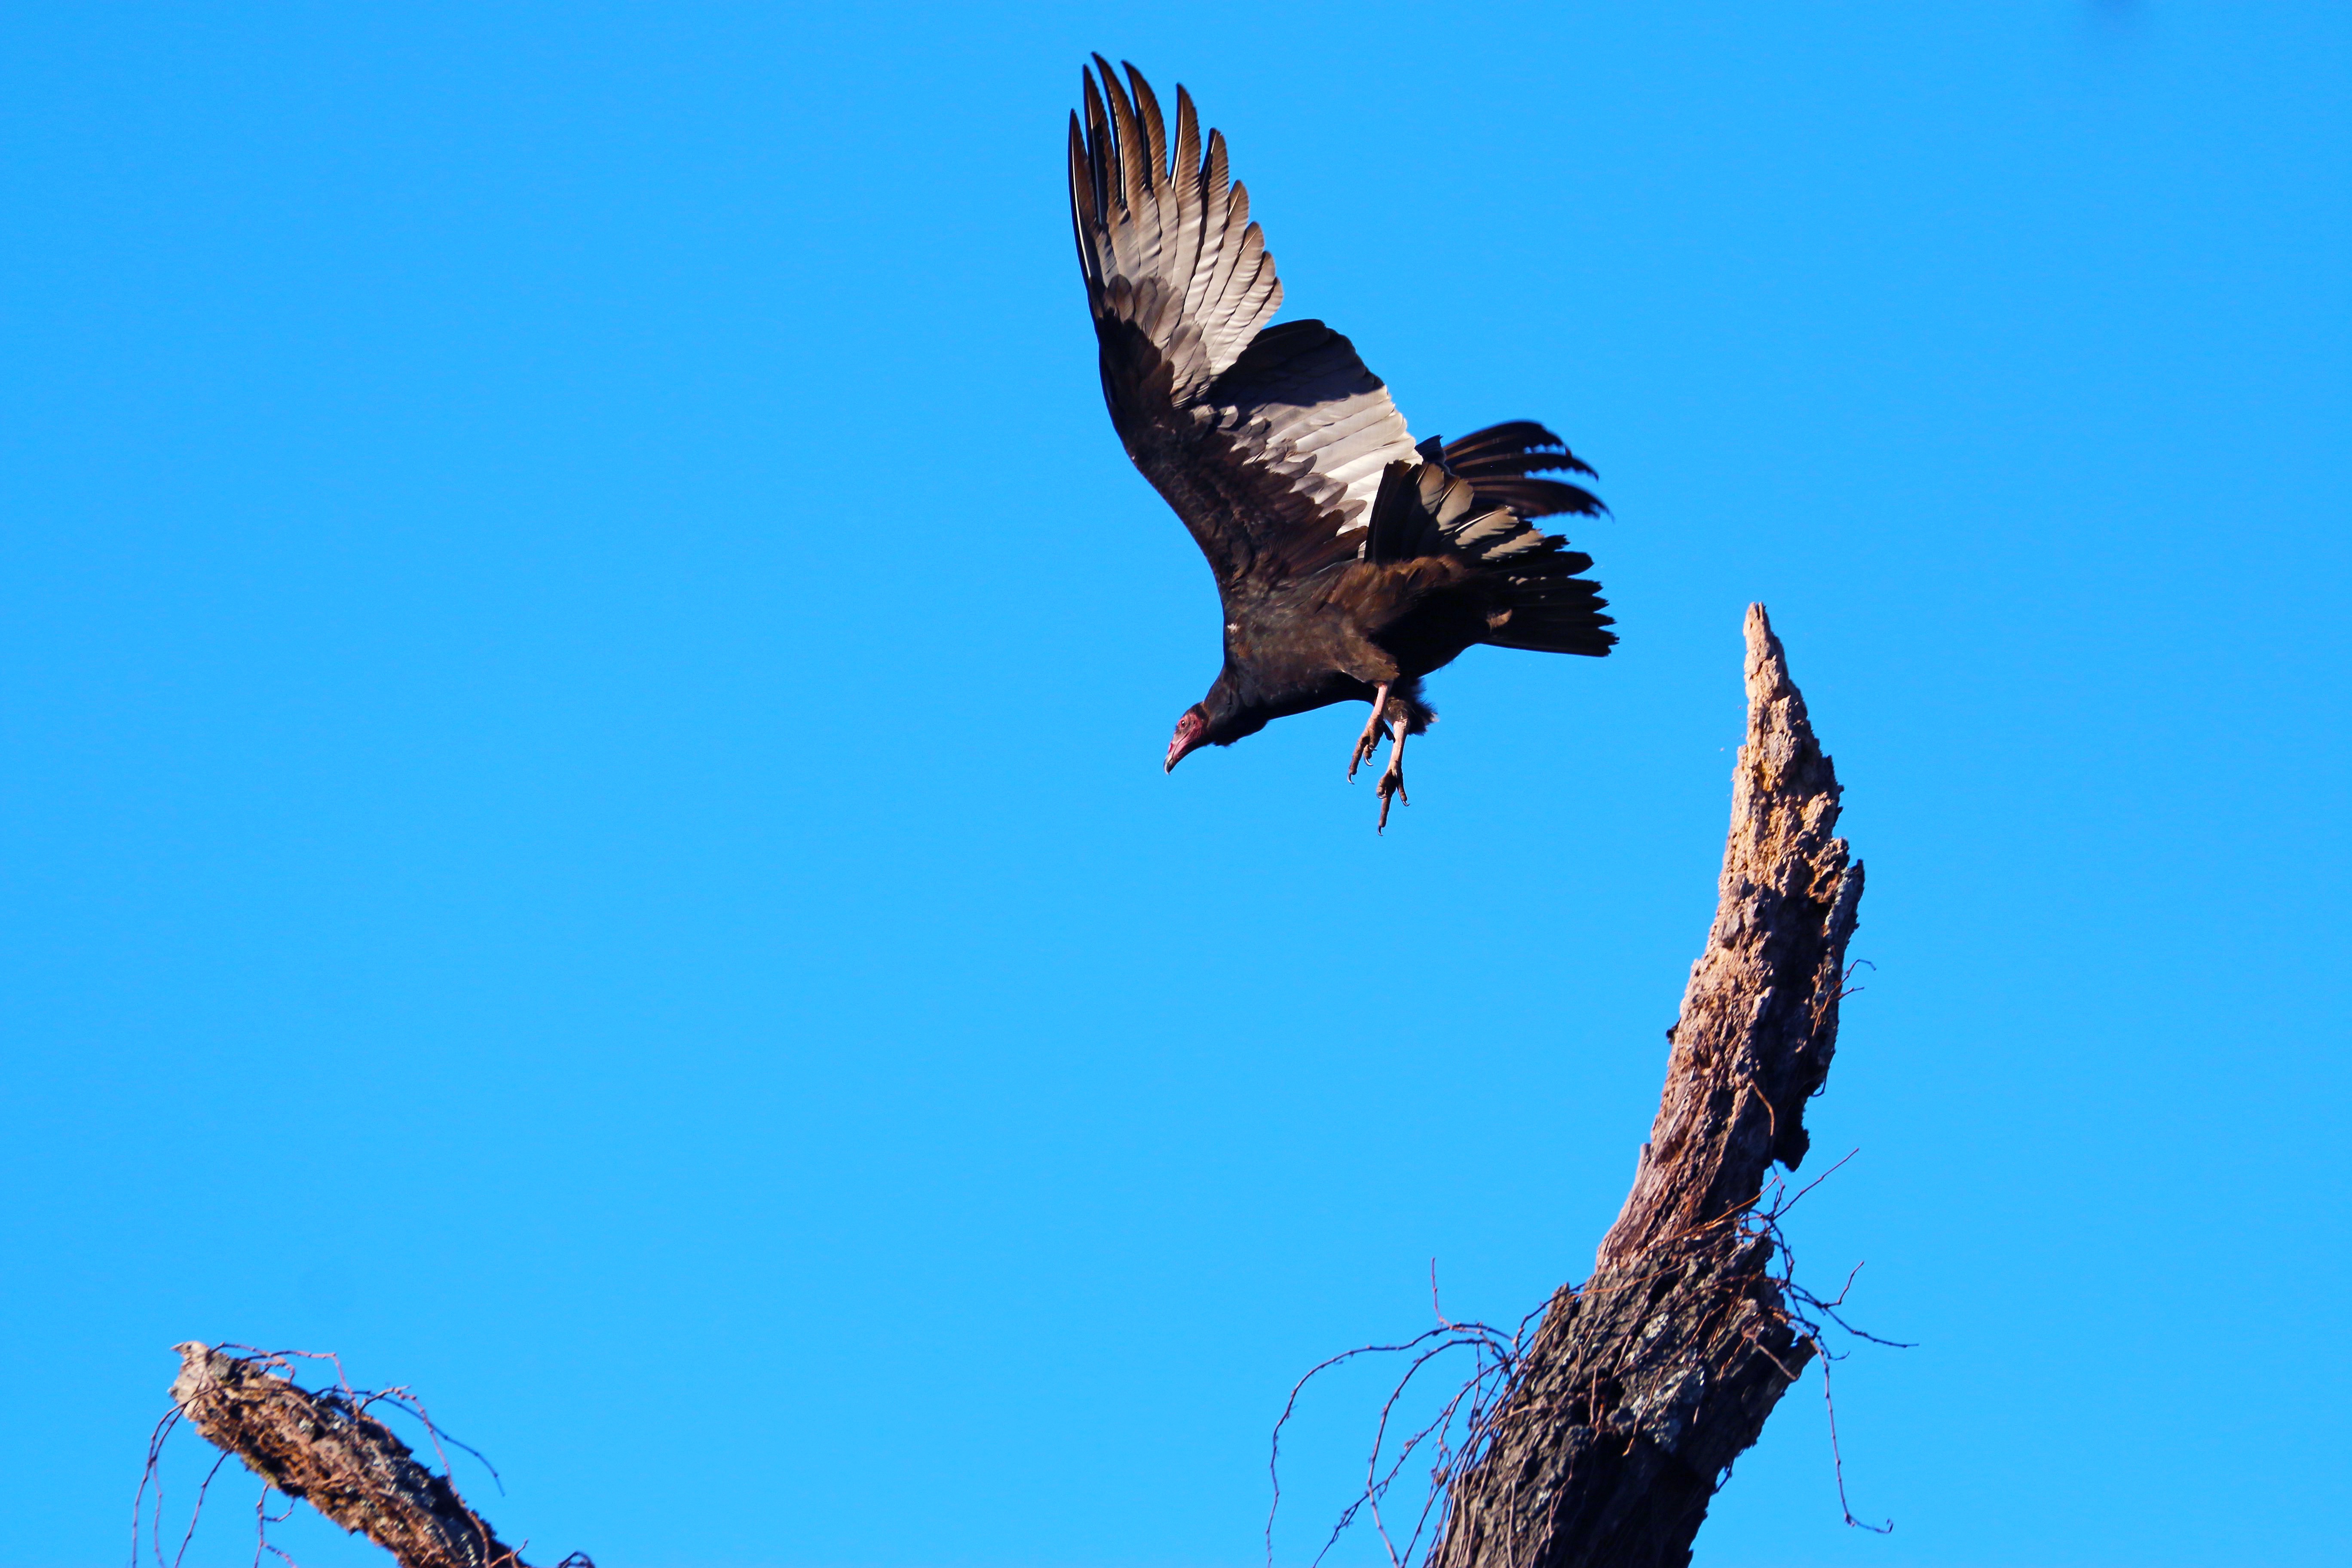
bird, wing, beak, eagle, hawk, fauna, bird of prey, vertebrate, perching bird, accipitriformes